Bertsolaritza

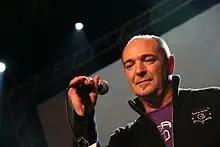
Andoni Egaña won the "Bertsolari Txapelketa Nagusia" four times in a row.

Bertsolaritza is practised both formally at competitions and informally at a wide variety of occasions, for example when visiting a Basque cider house, to give voice to a particular emotion or to settle a debate.